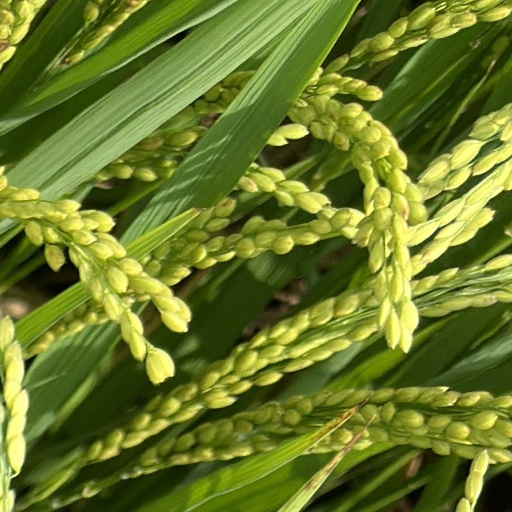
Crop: rice